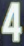
Number: 4